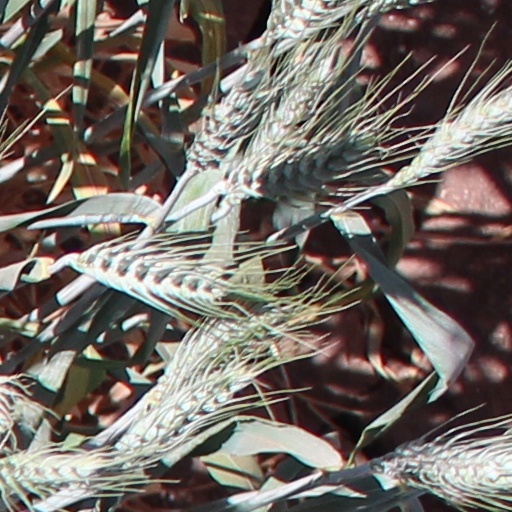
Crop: wheat